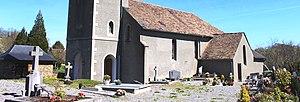
Cimetière d'Arrayou-Lahitte (Hautes-Pyrénées)
Arrayou-Lahitte est une commune française située dans le département des Hautes-Pyrénées, en région Occitanie.